Christian vegetarianism

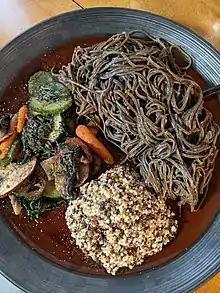
A Lenten supper prepared according to the diet specified in the Daniel Fast: this particular meal includes black bean spaghetti, quinoa, and mixed vegetables composed of cucumbers, mushrooms, microgreens, arugula, and baby carrots.

In Western Christianity, fasting is observed during the forty-day season of Lent by many communicants of the Catholic Church, Lutheran Churches, Anglican Communion, Methodist Churches and the Western Orthodox Churches to commemorate the fast observed by Christ during his temptation in the desert. While some Western Christians fast during the entire season of Lent, Ash Wednesday and Good Friday are emphasized by Western certain Christian denominations as especially important days of fasting within the Lenten season. In many Western Christian Churches, including those of the Catholic, Methodist and Baptist traditions, certain congregations have committed to undertaking the Daniel Fast during the whole season of Lent, in which believers practice abstinence from meat, lacticinia and alcohol for the entire forty days of the liturgical season.